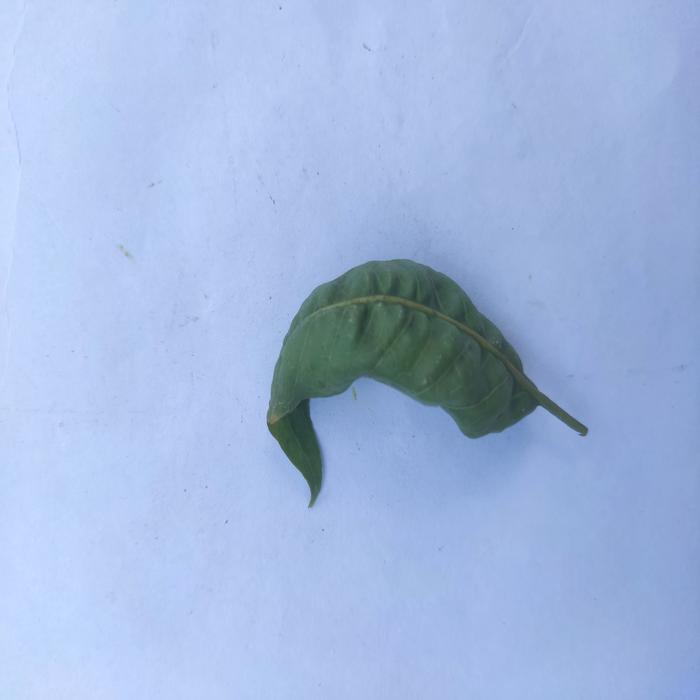
Crop: Aegle Marmelos
Leaf condition: Leaf_Curl